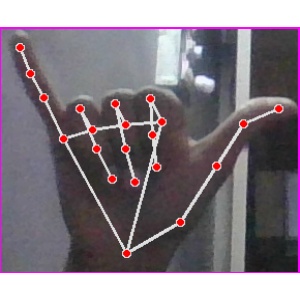
अक्षर: य